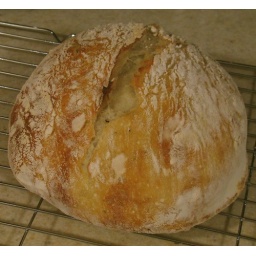
baked on a pizza stone with a bowl over it.... turned out really crisp on the outside and nice and chewy inside